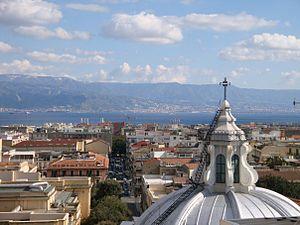
Le sanctuaire de la Vierge du Carmel, plus connu sous le nom d’église du Carmel, est un édifice voué au culte situé à Messine. Il remplace l’église homonyme, située près du dôme et détruite par le Séisme de 1908 à Messine. Elle se trouve rue Antonio Martino, face au tribunal et rappelle le style du XVIIᵉ siècle typique de Messine avant les destructions du tremblement de terre. L’église, réalisée par Lorenzo Interdonato sur un projet de l’architecte Cesare Bazzani, fut consacrée le 15 juillet 1931 et c’est donc en 2011 qu’elle a fêté ses 80 ans.